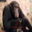
Label: chimpanzee